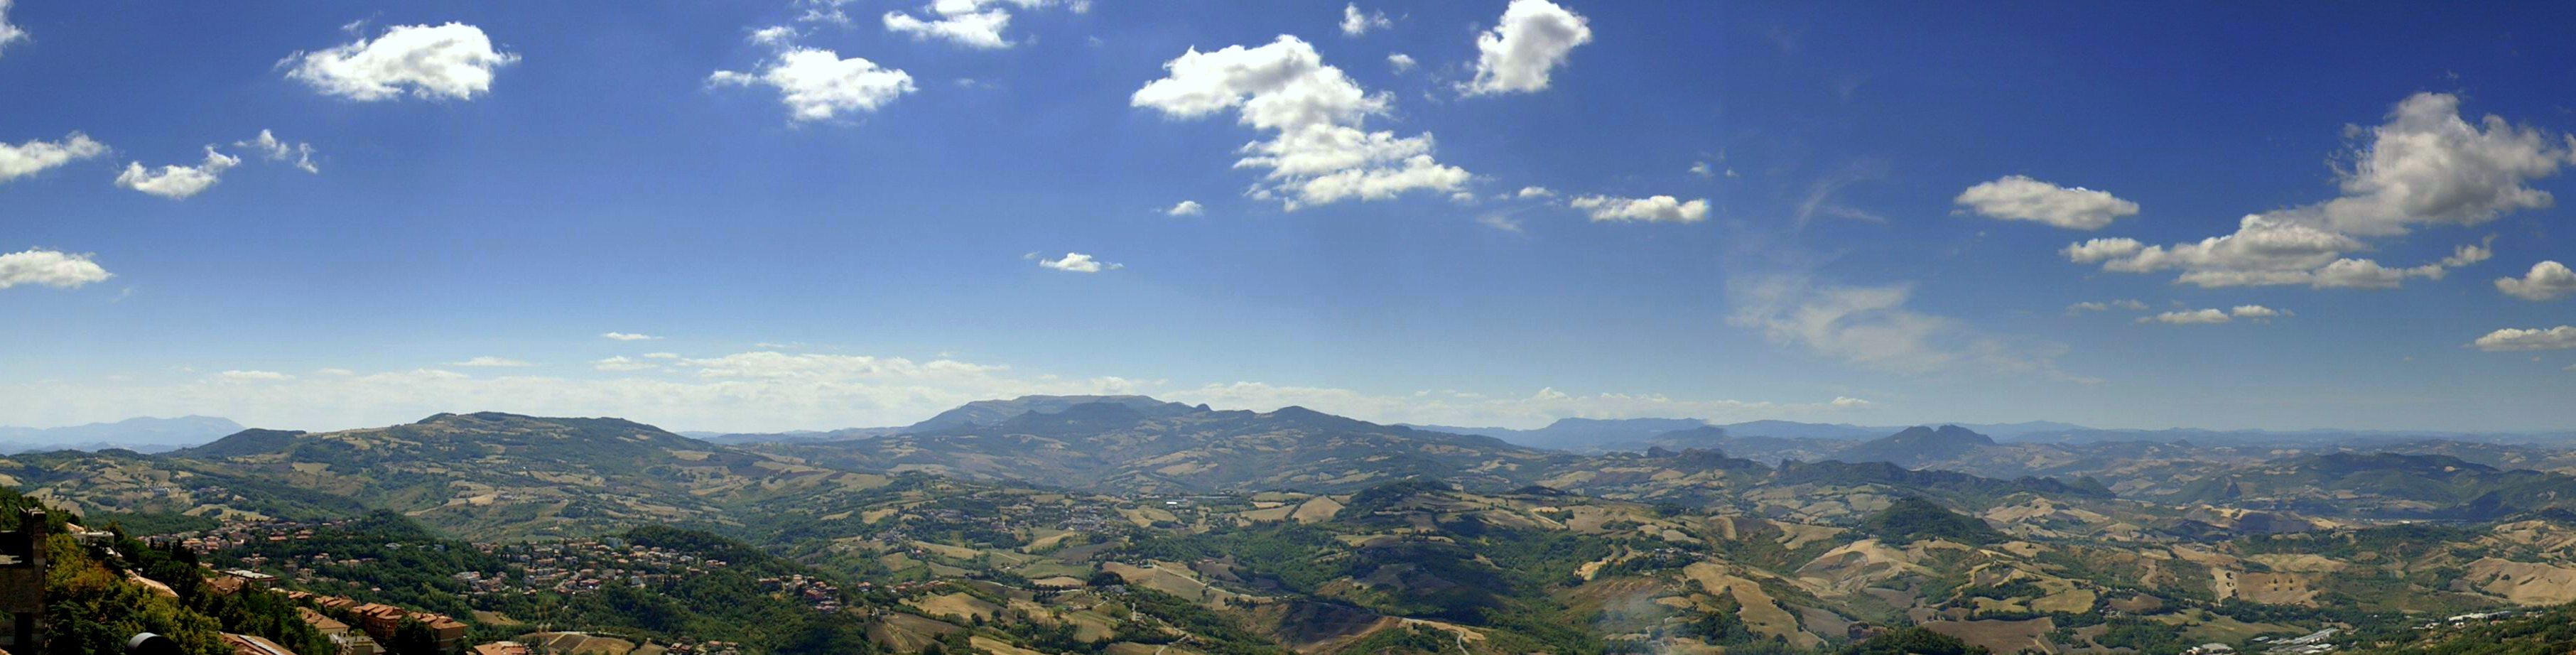
natural, cloud, sky, atmosphere, mountain, plant, azure, natural landscape, sunlight, cumulus, horizon, tree, landscape, hill, mountain range, grassland, plateau, massif, meteorological phenomenon, forest, valley, ridge, bird's eye view, road, city, slope, chaparral, summit, aerial photography, panorama, tundra, steppe